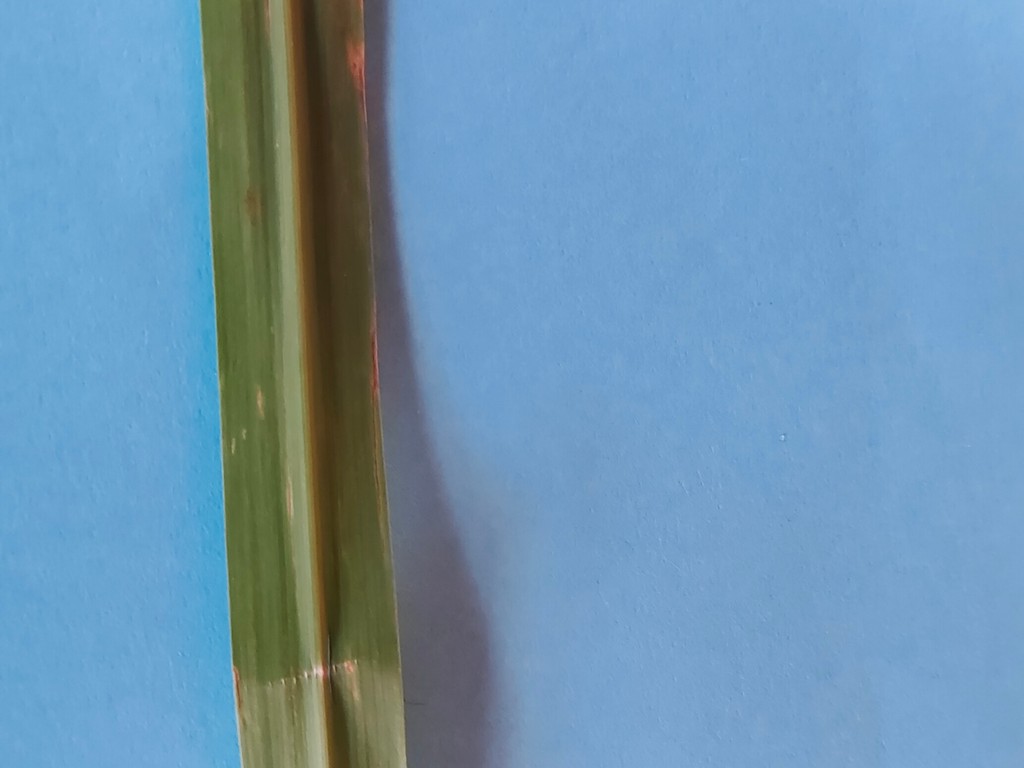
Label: Unhealthy